Job 28

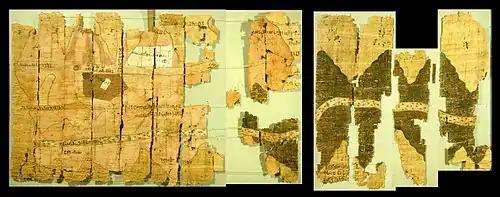
An ancient Egyptian mining map (left half) for Ramesses IV's quarrying expedition, 12th century BC (New Kingdom), in fragments of Turin papyrus.

Job 28:1-11 presents a vivid description of the ancient technology that was used in mining precious metals and gemstones. There was no mining activity in Israel (cf. 1 Samuel